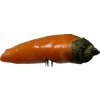
Label: pepper